Jewels of Mary I of England

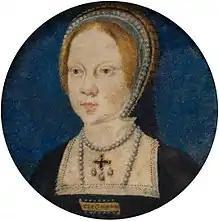
Princess Mary, by Lucas Horenbout, depicted with a diamond cross pendant.

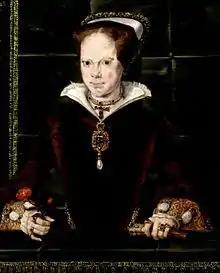
Mary I of England, Hans Eworth, NPG, wearing the Mary Tudor pearl

Mary owned a letter "M" with three rubies and two diamonds and a large pendant pearl. She also had an "H" with a ruby and a pendant pearl. A gold scented pomander worn at her girdle was a gift from Mary Tudor, Queen of France. Her miniature portrait painted by Lucas Horenbout in the 1520s depicts a diamond cross pendant with three pendant pearls, perhaps the little cross with four great diamonds listed in one of her later inventories. Henry VIII gave Mary another cross, with 6 fair diamonds, and three pendant pearls, on 20 July 1546, and one of these crosses appears to be worn in a miniature by Susannah Horenbout, recently established to be a portrait of Mary.